Kunming–Haiphong railway

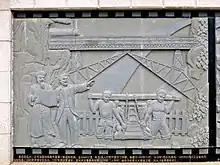
A section of the commemorative relief series in Hekou

The Yunnan Railway Museum, at Kunming North railway station, has a large exhibit on the Kunming–Haiphong railway and its narrow-gauge branch lines within Yunnan, although it covers the history of the province's standard gauge railways as well.